Rydberg (crater)

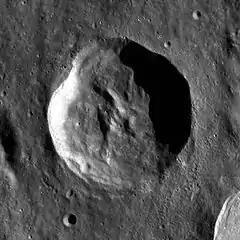
LRO WAC image

Rydberg is a lunar impact crater that is located on the far side of the Moon, just past the southwest limb. It lies due south of the Mare Orientale, in the outer skirt of ejecta that surrounds the Orientale impact feature. Just to the southeast is the crater Guthnick.